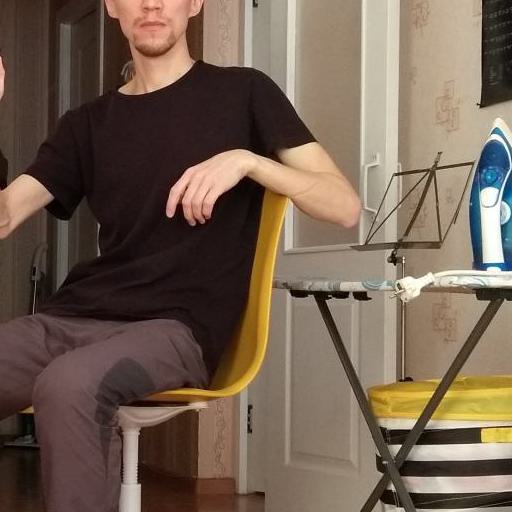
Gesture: no_gesture